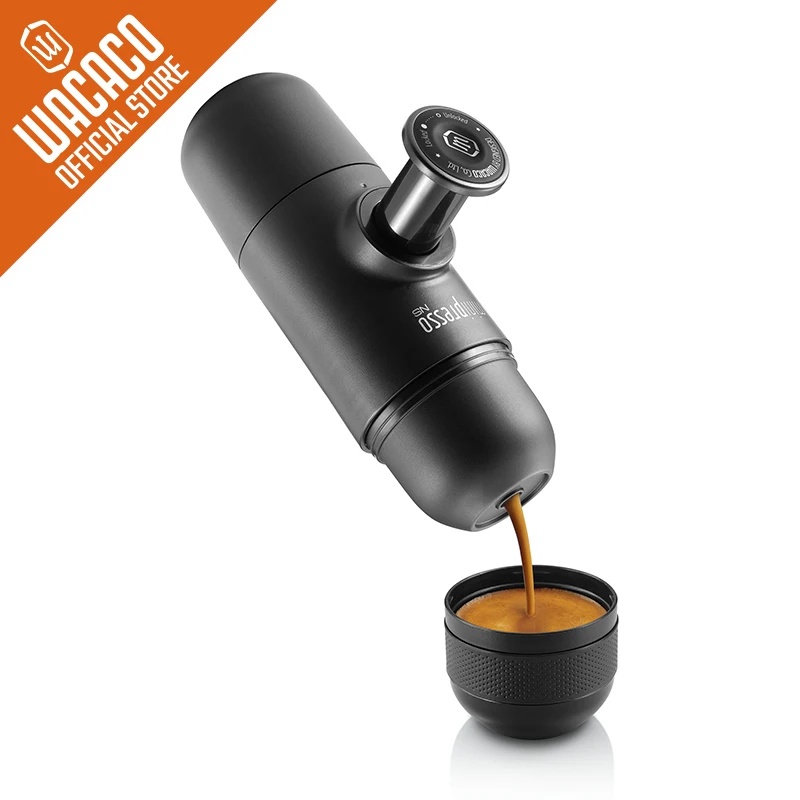
Cafeteira Portátil para Capsula Nespresso - WACACO
Se você é fã das capsulas, esta cafeteira portátil vai agilizar a sua vida e te deixar ainda mais feliz com seu cafézito de preferência que agora pode ser feito em qualquer lugar! EXPRESSO ENCAPSULADO Esse modelo é a melhor escolha para desfrutar de um delicioso café expresso de forma rápida e eficiente onde quer que esteja. Compatível com as capsulas Nespresso ou similares, em que o café é moído, medido e compactado com alta precisão, sobrando pouquíssimos erros. Seu café expresso parece em qualquer lugar! ONVENIENTE & EVOLUTIVO Ela não necessita de ar comprimido, cartuchos de N2O ou eletricidade para seu funcionamento. Operado manualmente, você pode preparar bebidas de café que você adora. Estão disponíveis tanques de água de diferentes capacidades para que você possa desfrutar de vários tipos de café expresso, desde ristretto até lungo. ESPECIFICAÇÕES Dimensão: 175x70x60 mm / 6,89x2,75x2,36 pol. Peso:350 g/0,78 lbs Capacidade de água:70 ml/2,35 onças Pressão média: 8 bar/116 psi Compatibilidade: Nespresso®** Cápsulas originais e SEMELHANTES
Brand: WACACO
Category: Home & Garden > Kitchen & Dining > Kitchen Appliances > Coffee Makers & Espresso Machines